Forsnes Chapel

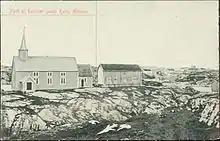
Drawing of the old Kvenvær Church

Kvenvær Church was historically located on the small island of Hakkebuøya off the western shores of the village of Kvenvær on the main island of Hitra where it was established in the mid-15th century. A new church was built there in 1763 which was in use there until 1909 when the new Kvenvær Church was built in the village of Kvenvær on the main island of Hitra in a more easily accessible location.